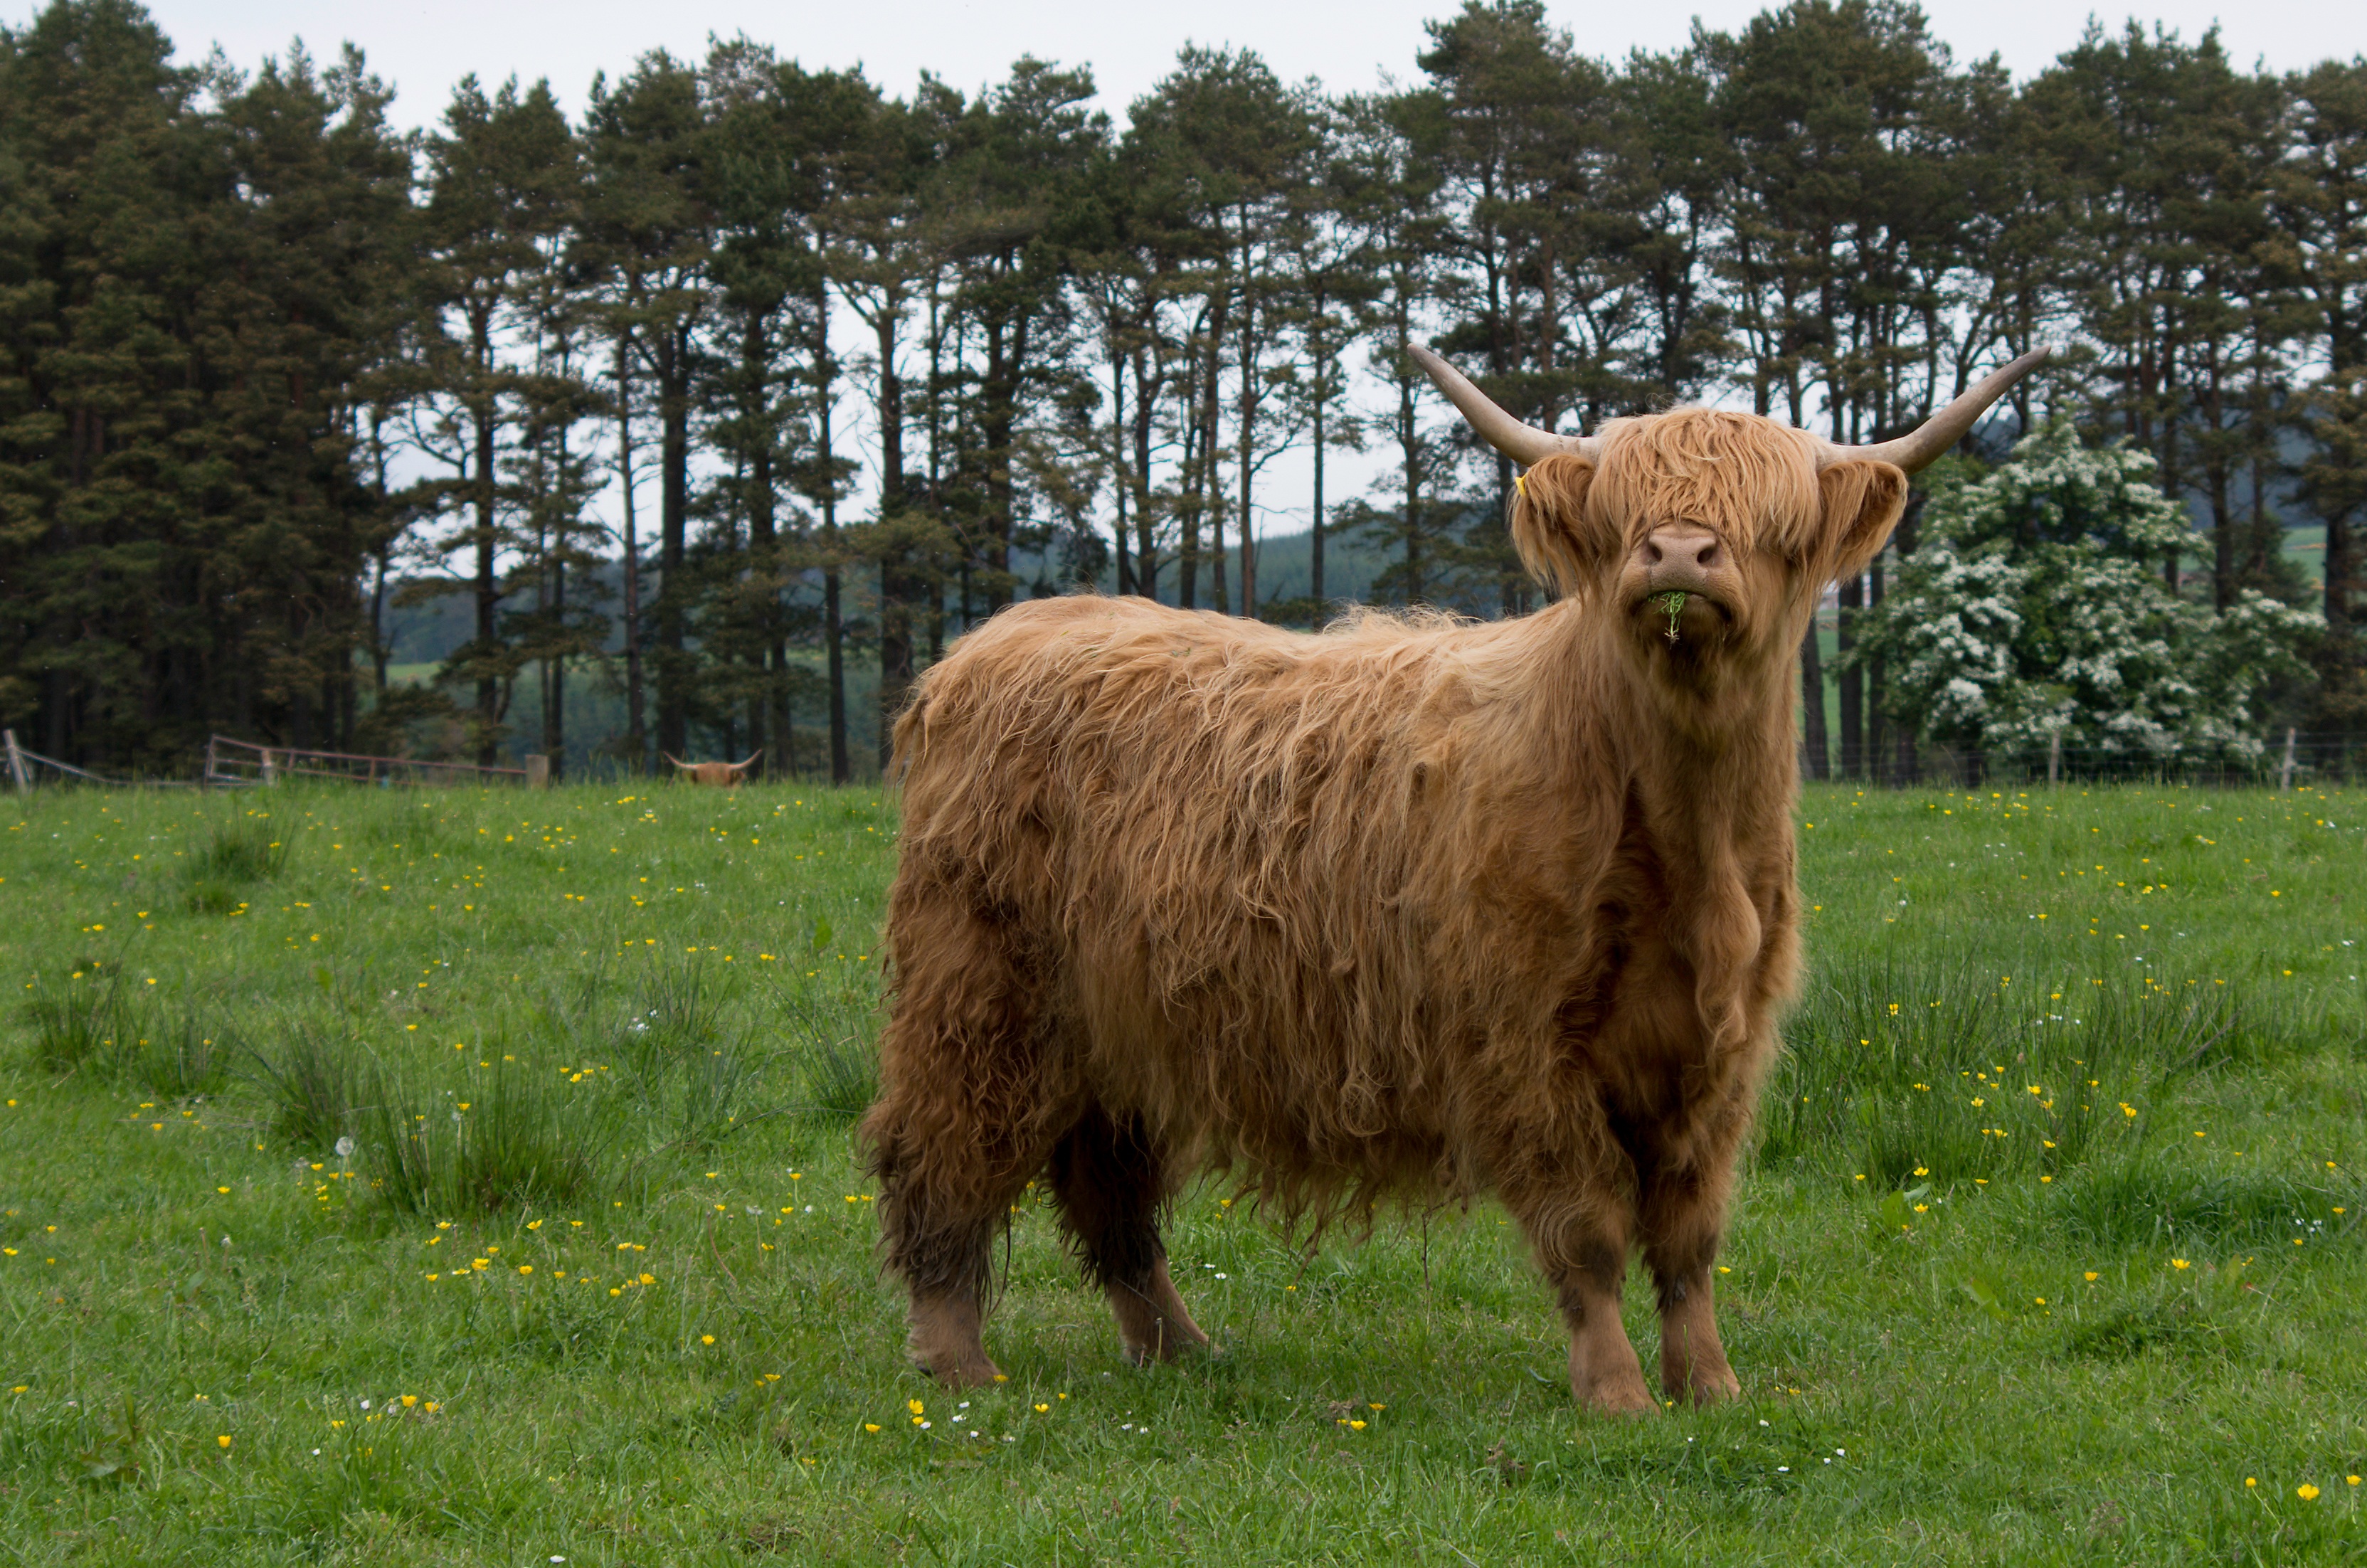
landscape, nature, grass, farm, meadow, prairie, summer, fur, model, cow, pasture, grazing, sheep, mammal, fauna, muscular, trees, fun, cool, grassland, vertebrate, scotland, strong, horns, stylish, highlander, highland beef, cattle like mammal, cow goat family